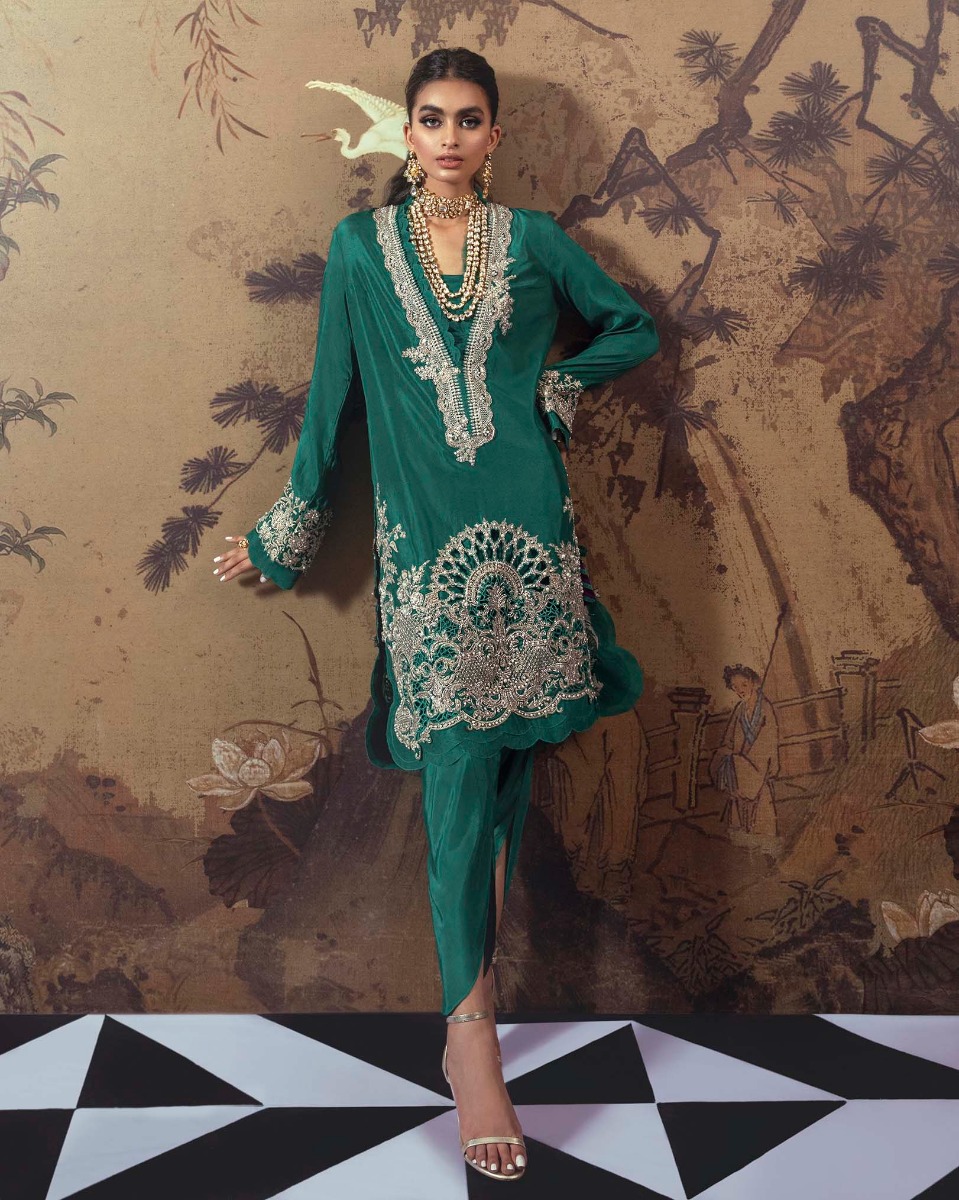
emerald embroidered long sleeve tunic with